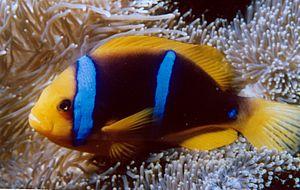
Le Poisson-clown à nageoires orange ou Poisson-clown à nageoires jaunes est une espèce de poissons osseux de la famille des pomacentridés. Il est présent dans l'Océan Pacifique et mesure jusqu'à 14 cm.
Amphiprion est un genre de poissons, dont le nom vernaculaire est poisson clown, qui contient une trentaine d'espèces. Ces poissons vivent la plupart du temps en relation mutualiste avec des anémones de mer.